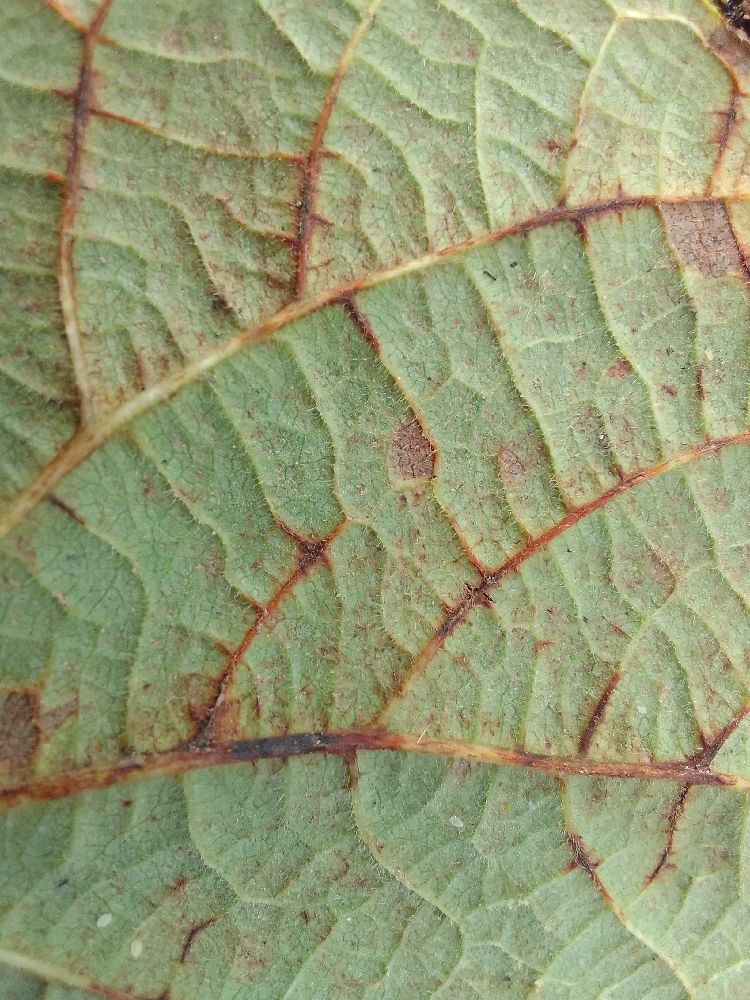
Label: anthracnose